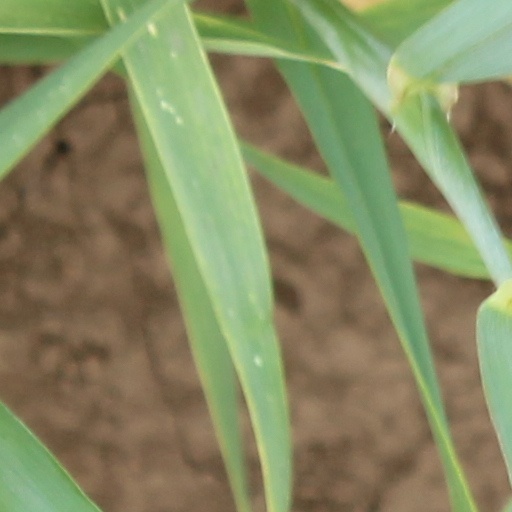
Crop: wheat